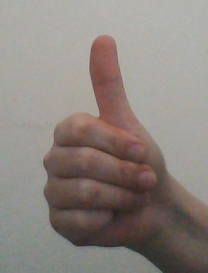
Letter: aleff